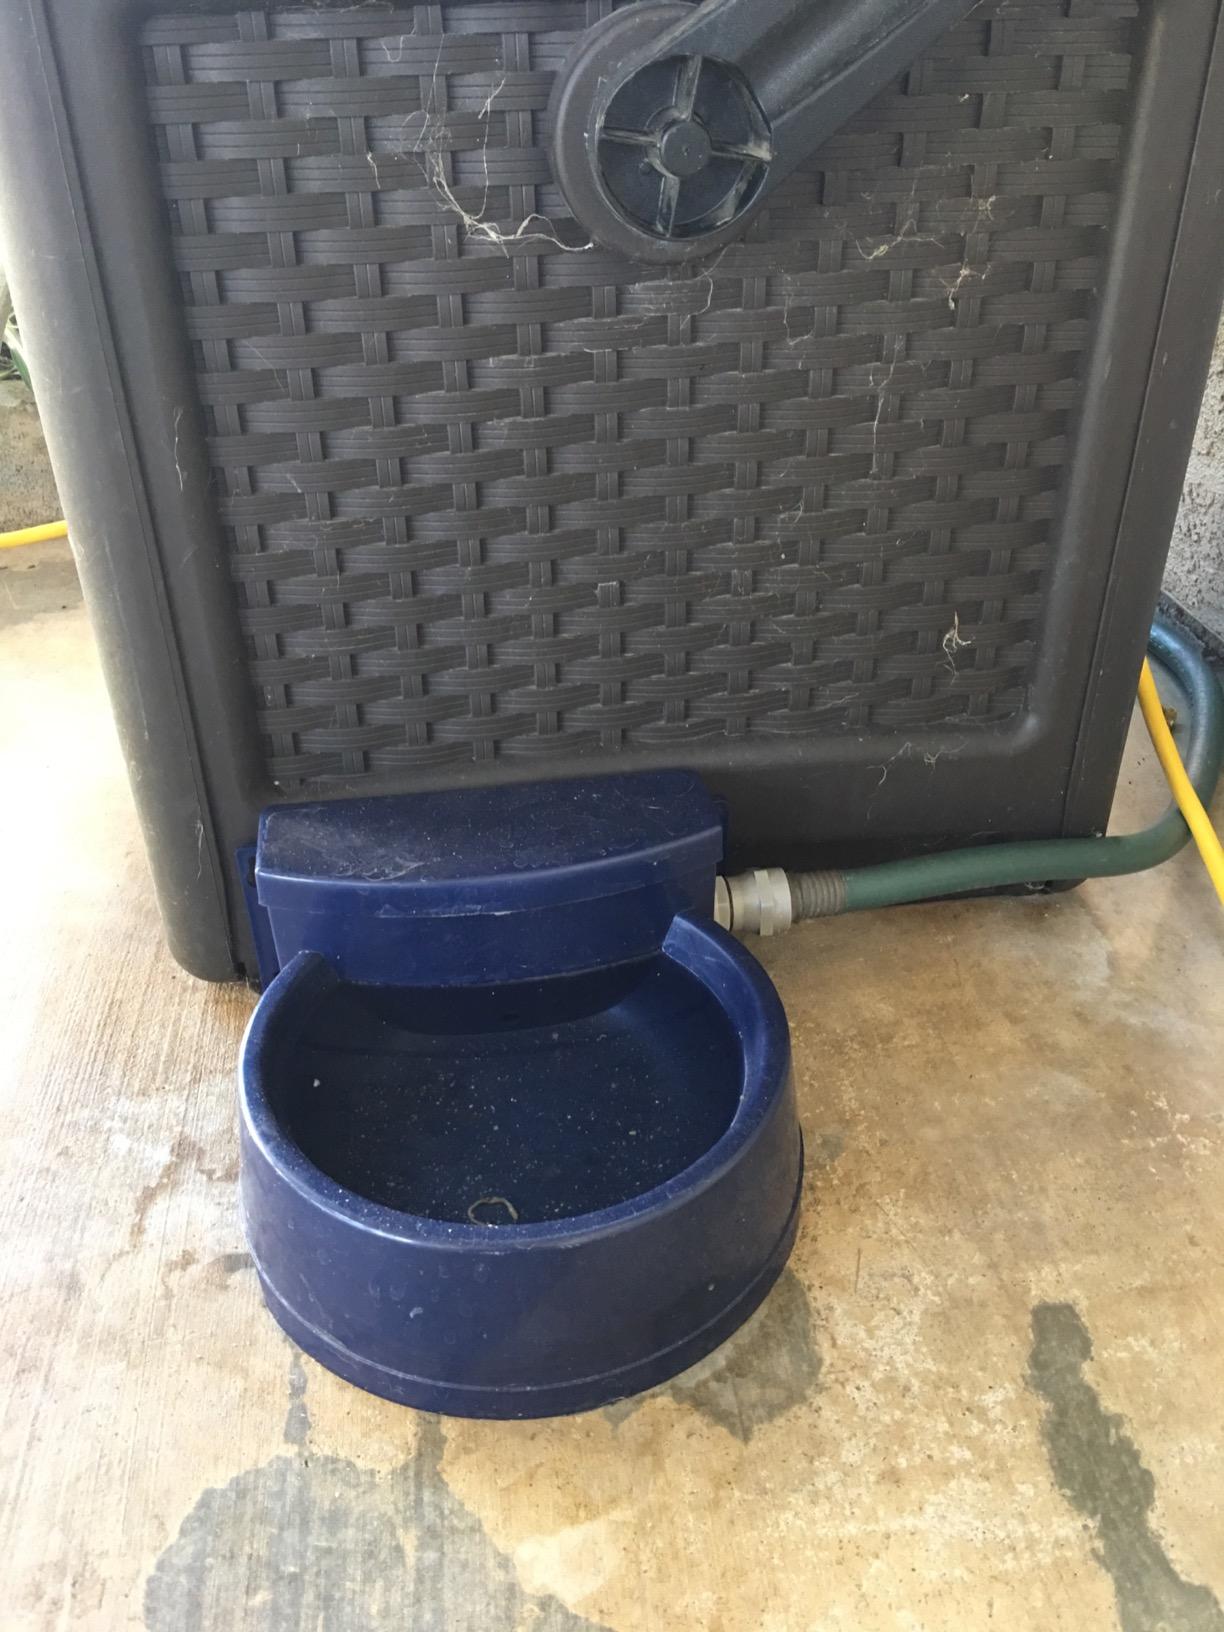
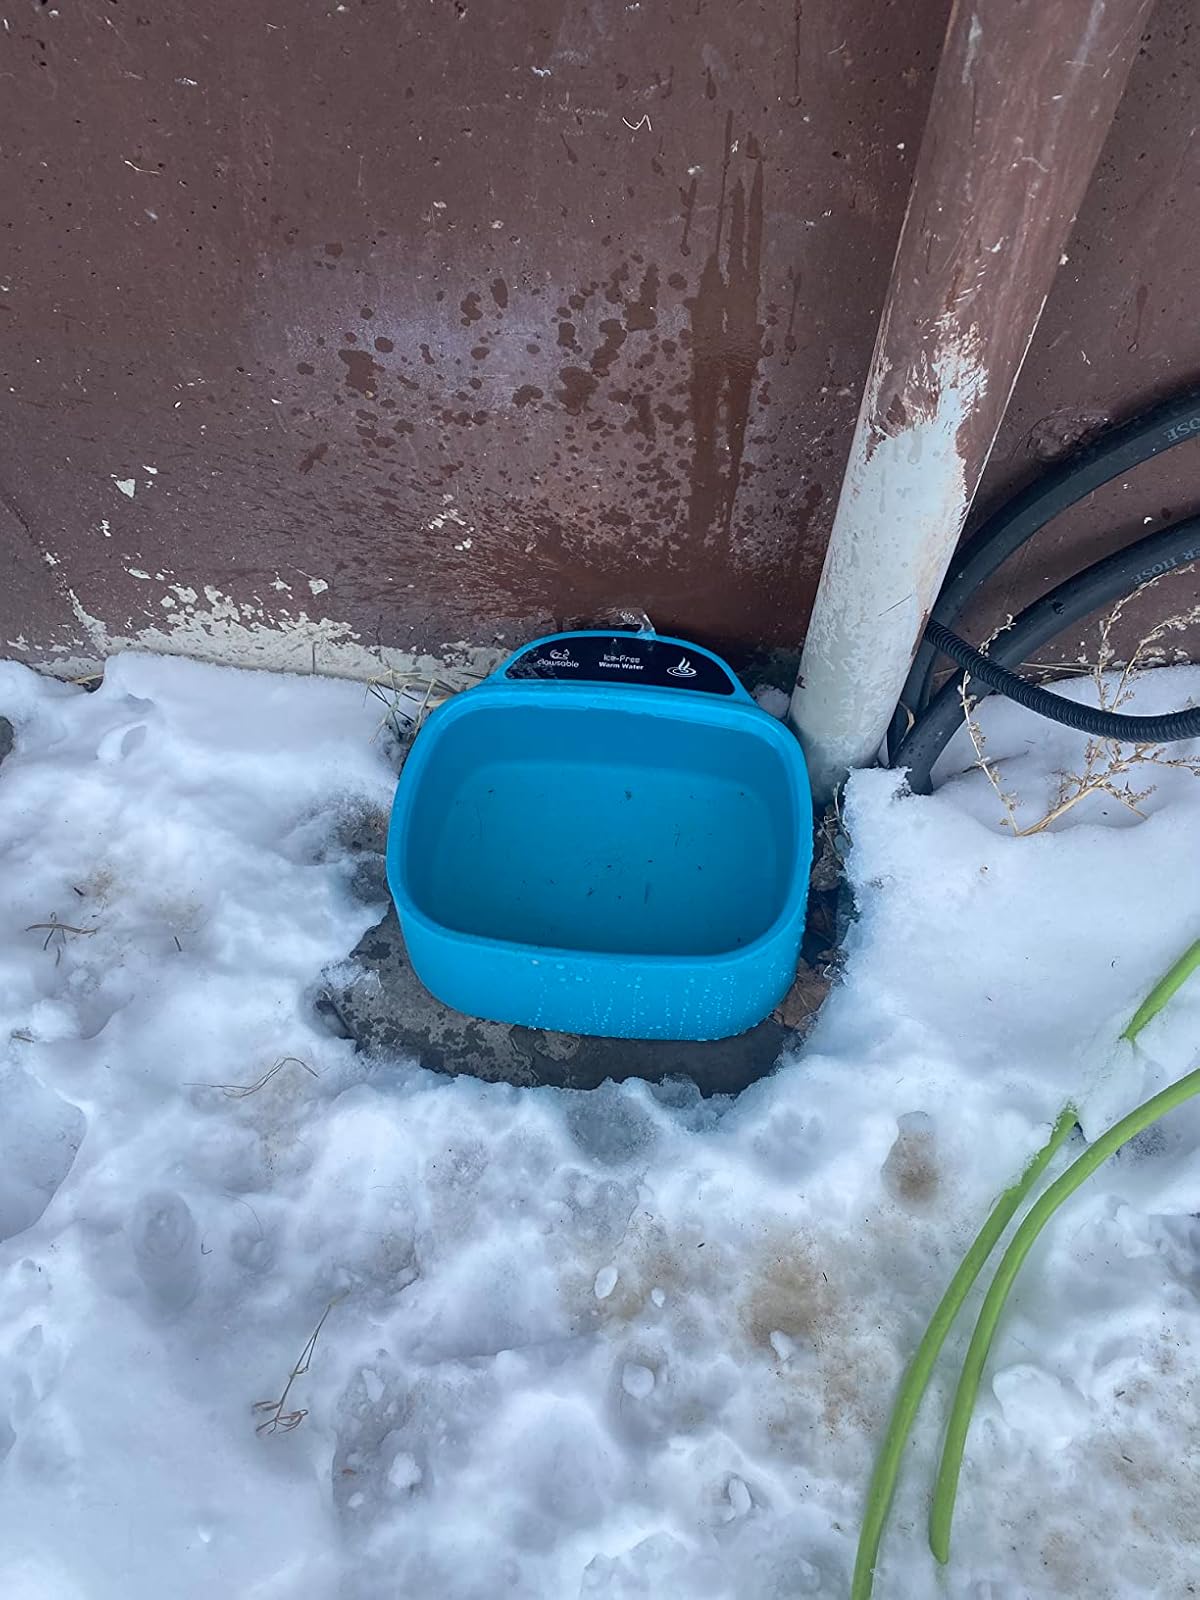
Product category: items_bowl
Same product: no